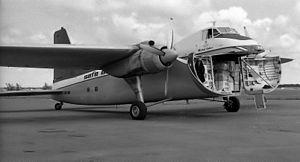
Le blocus de Berlin est l'un des épisodes majeurs de la guerre froide en Europe durant lequel les Soviétiques bloquent les accès terrestres vers Berlin des trois puissances occidentales qui en retour organisent un grand pont aérien pour ravitailler leurs garnisons et les populations civiles berlinoises.
Le Bristol Type 170 Freighter est un avion de transport mixte conçu au Royaume-Uni au lendemain de la Seconde Guerre mondiale.